Man or Gun

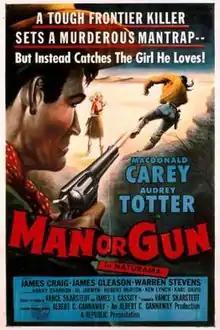
Theatrical release poster

Man or Gun is a 1958 American Western film directed by Albert C. Gannaway and written by Vance Skarstedt and James J. Cassity. The film stars Macdonald Carey, Audrey Totter, James Craig, James Gleason, Warren Stevens and Harry Shannon. The film, shot in Naturama was released on May 30, 1958, by Republic Pictures.